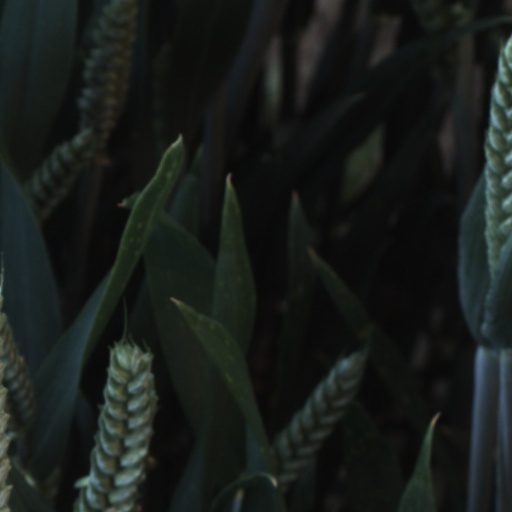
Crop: wheat